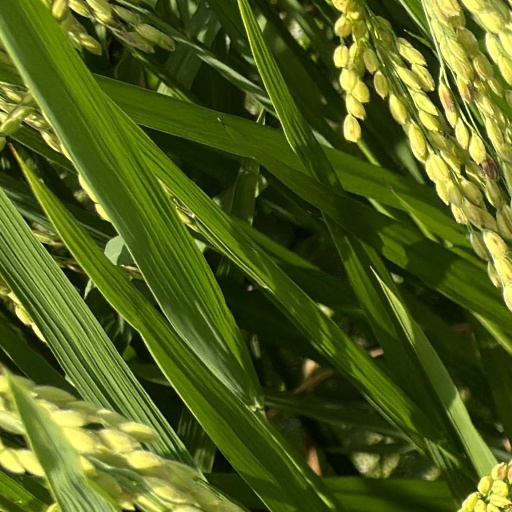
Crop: rice